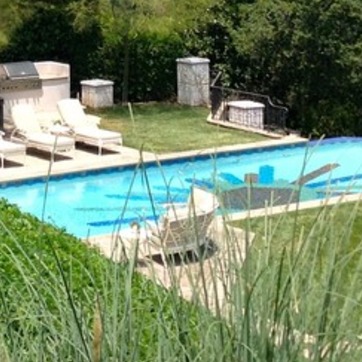
Material: water